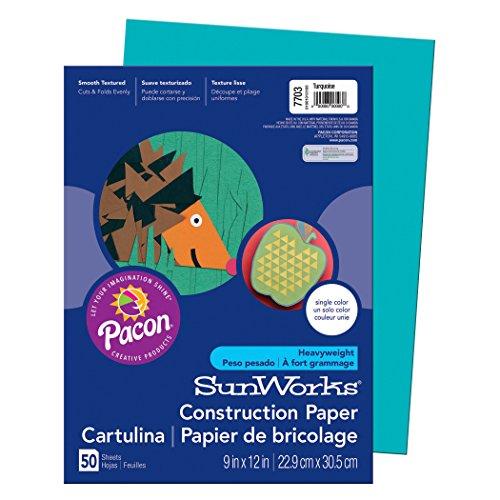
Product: SunWorks Construction Paper, Turquoise, 9" x 12", 50 Sheets
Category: Arts, Crafts & Sewing | Crafting | Paper & Paper Crafts | Paper | Construction Paper
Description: SunWorks Construction Paper by Pacon, the 1 Teacher Approved Brand.
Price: $1.89
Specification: ASIN:B003U6SLO8|ShippingWeight:11.2ounces(Viewshippingratesandpolicies)|DateFirstAvailable:January1,2008